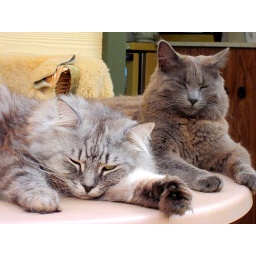
Our two boys were watching Tina water her tomatoes in the conservatory so she shot them ;0)